Zipporah

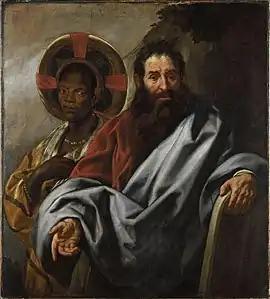
"Moses and his Ethiopian wife Zipporah (Mozes en zijn Ethiopische vrouw Sippora)". Jacob Jordaens, c. 1650

Moses' wife is referred to as a "Cushite woman" in . Interpretations differ on whether this was one and the same as Zipporah, or another woman, and whether he was married to them simultaneously, or successively. In the story, Aaron and Miriam criticize Moses' marriage to a Cushite woman. This criticism displeases God, who punishes Miriam with "tzaraath" (often glossed as leprosy). Cushites were of the ancestry of either Kush (Nubia) in northeast Africa, or Arabians. The sons of Ham, mentioned within the Book of Genesis, have been identified with nations in Africa (Ethiopia, Egypt, Libya), the Levant (Canaan), and Arabia. The Midianites themselves were later depicted at times in non-Biblical sources as dark-skinned and called "Kushim", a Hebrew word used for dark-skinned Africans. One interpretation is that the wife is Zipporah, and that she was referred to as a Cushite though she was a Midianite, because of her beauty.